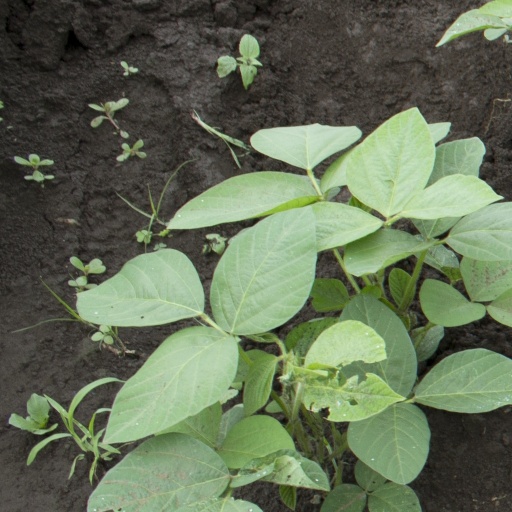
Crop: soybean